Miloš Obrenović

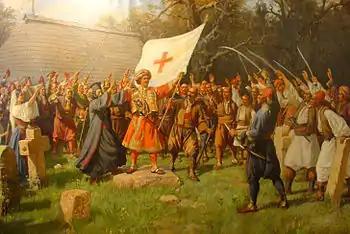
Takovo, proclamation of Uprising.

In April 1815, Prince Miloš organized and led the Second Serbian uprising. After defeating the Turks, and Napoleon's defeat in Russia, the Turks agreed to the terms of the agreement from 1815. After the killing of Karađorđe Petrović, in 1817, Obrenović became the leader of the Serbs. As a result of the agreement, Serbia gained some autonomy, but remained under Ottoman sovereignty. Miloš Obrenović was left in power as its absolute ruler.